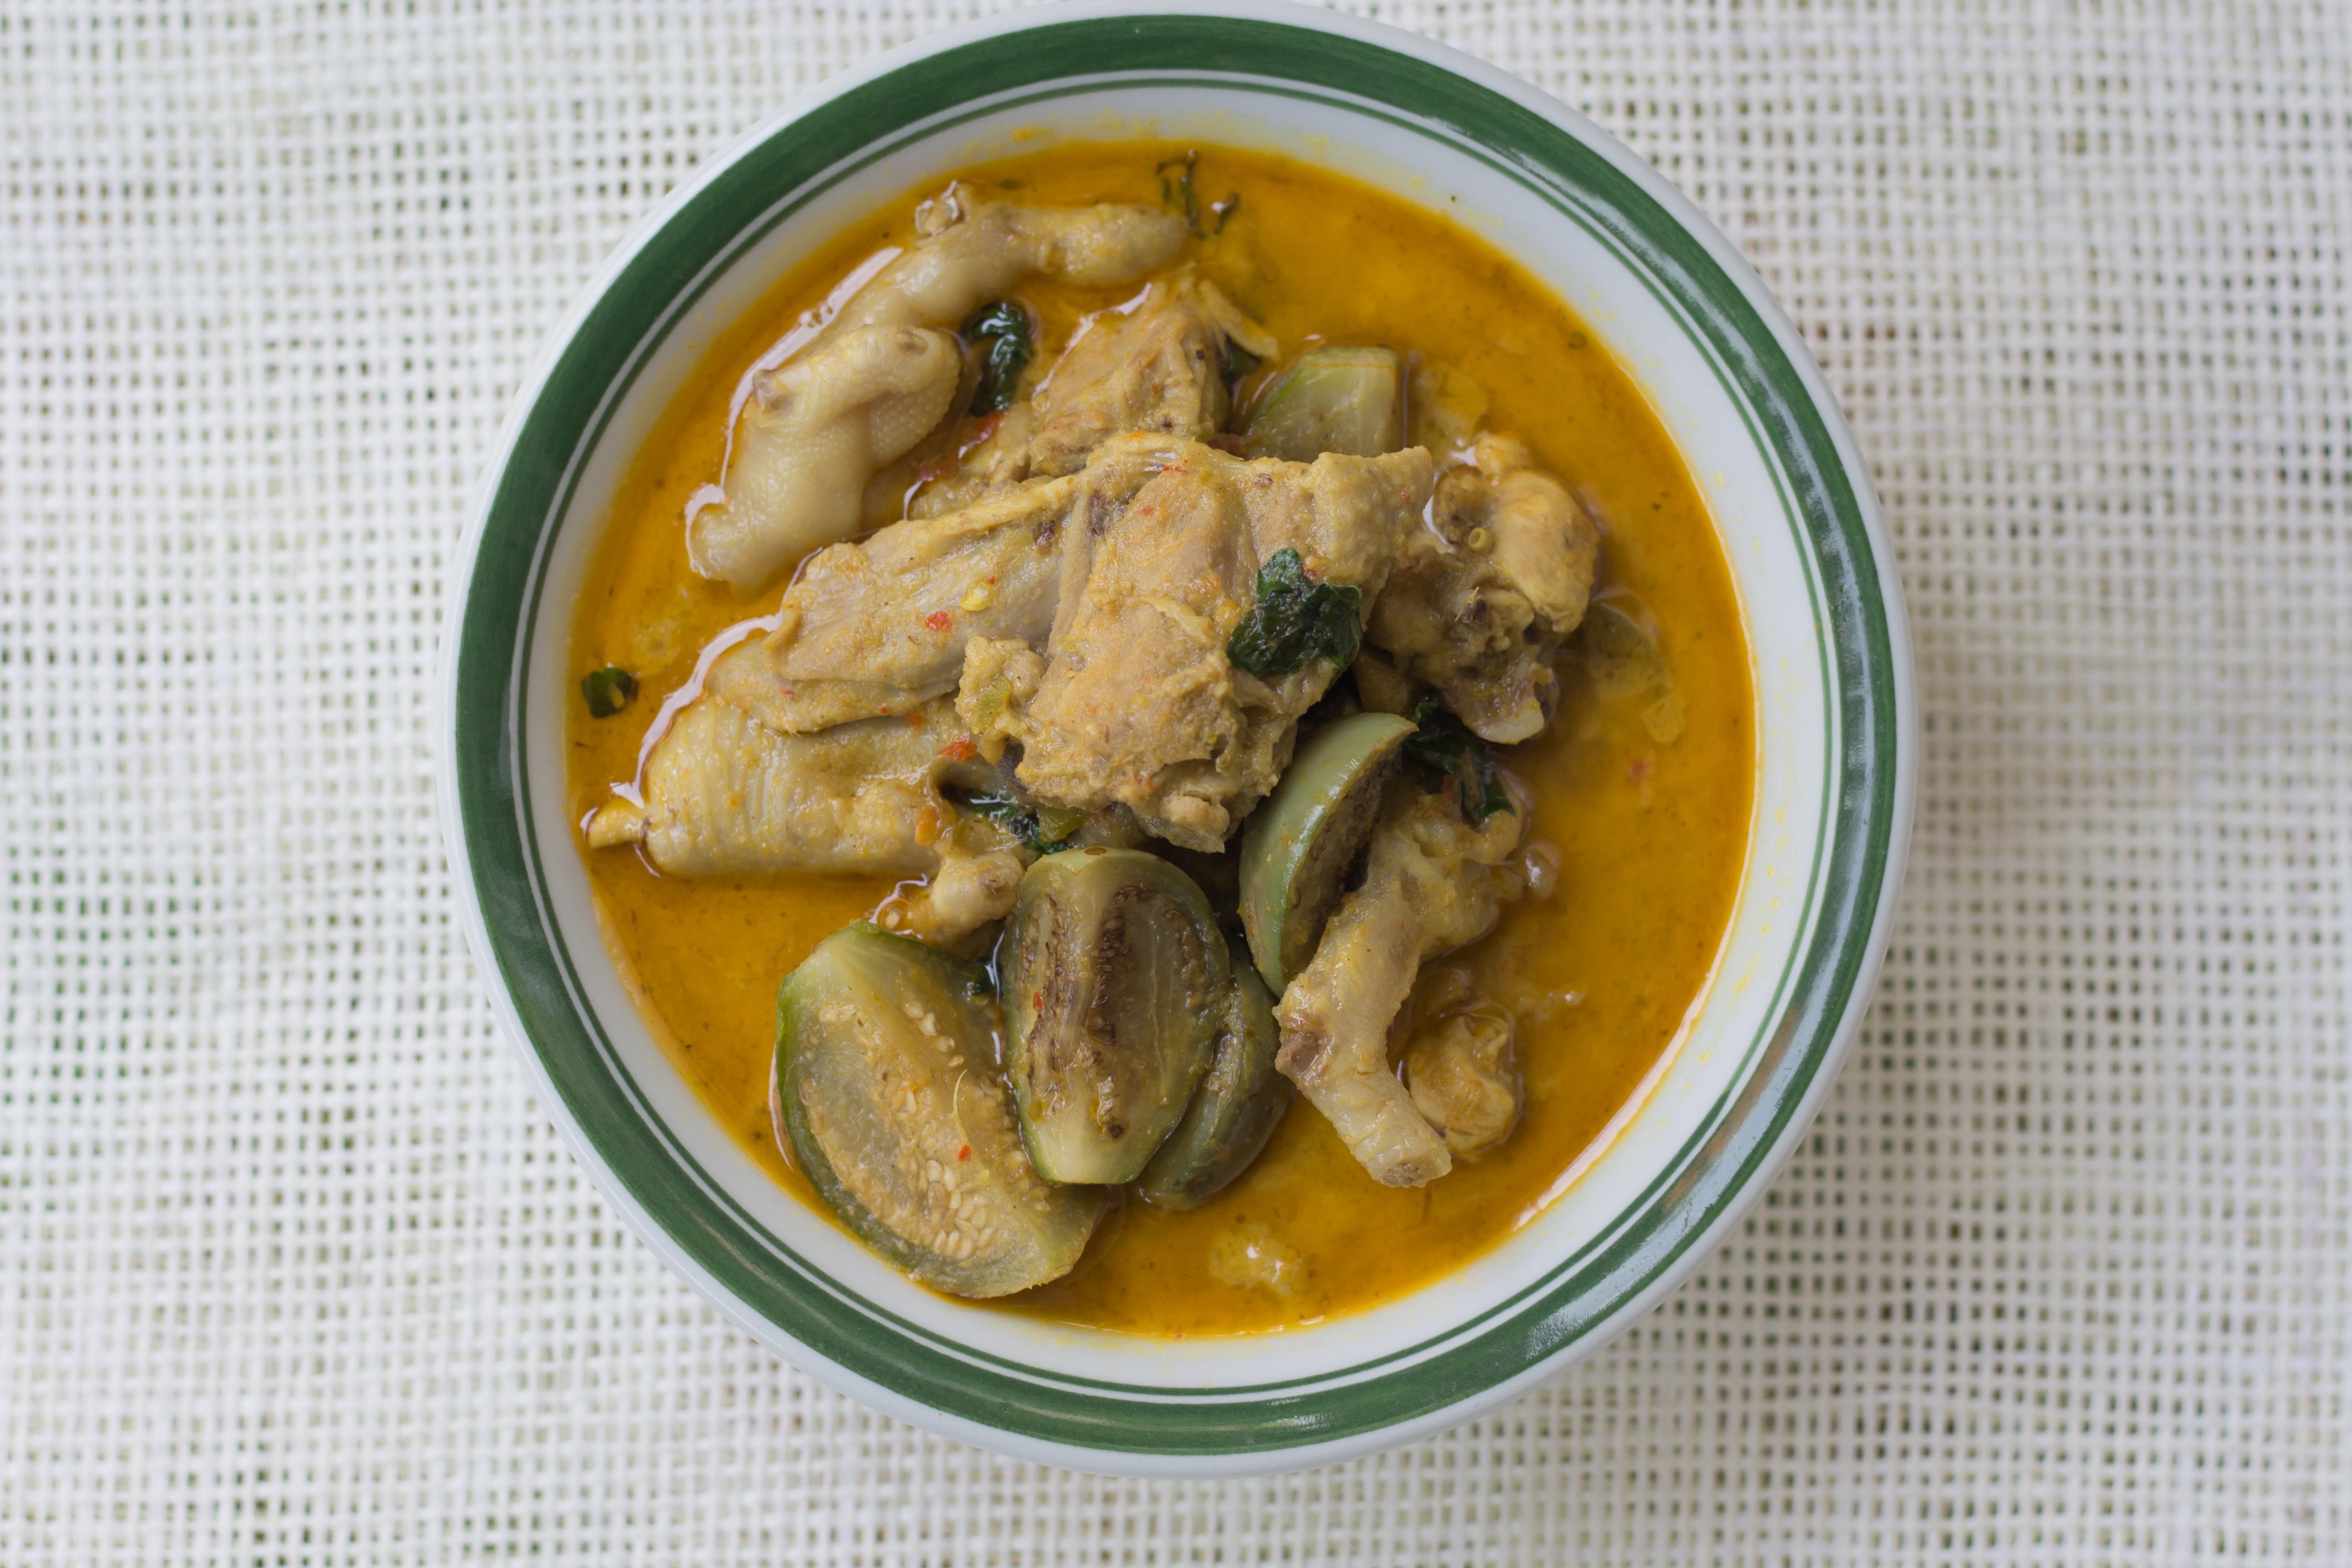
sweet, perspective, dish, food, produce, vegetable, kitchen, fish, lady, meat, cuisine, savory, delicious, chicken, thailand, stew, salty, art, strong, intense, eggplant, coconut milk, curry, foodstuff, nutrient, green curry, make food, the menu, gravy